Book of Kells

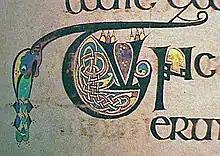
Folio 74r, detail. Almost all of the folios of the Book of Kells contain small illuminations like this decorated initial.

The Book of Kells contains two other full-page illustrations, which depict episodes from the Passion story. The text of Matthew is illustrated with a full-page illumination of the Arrest of Christ (folio 114r). Jesus is shown beneath a stylised arcade while being held by two much smaller figures. In the text of Luke, there is a full-sized miniature of the Temptation of Christ (folio 202v). Christ is shown from the waist up on top of the Temple. To his right is a crowd of people, perhaps representing his disciples. To his left and below him is a black figure of Satan. Above him hover two angels.